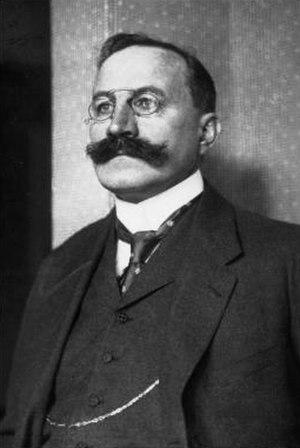
Josef Strzygowski est un historien de l'art connu surtout pour son recours à une méthode comparatiste. Il est rattaché à l'école d'histoire de l'art de Vienne.